Freak Out! My Life with Frank Zappa

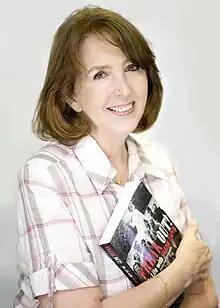
Author Pauline Butcher with a copy of "Freak Out! My Life with Frank Zappa"

In 2008, Butcher began to write her memoir; she used as source material her mother's detailed letters. Her mother had kept them in a shoe-box for 40 years. They were letters Butcher wrote while living in California.